Jean-Michel Le Gal

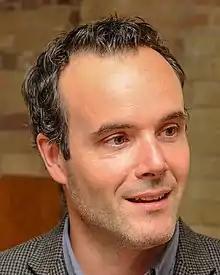

Le Gal was born in Toronto, Ontario to a francophone stage actress and television/music producer. He began acting at 10, opposite a squirrel puppet in the twelve-part television kids series "Pri-Maths "for TVOntario. In high school, he toured many schools in the Outaouais region with the community troupe Théâtre des Lueurs. Jean-Michel then participated in a seven-month cultural exchange with Canada World Youth between British Columbia and Sulawesi in Indonesia.